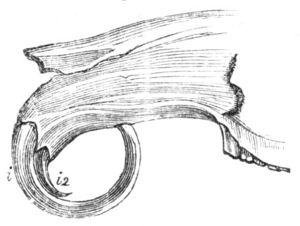
ne donne pas d'avis médical : seul un professionnel est habilité à le faire.